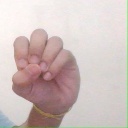
अक्षर: उ